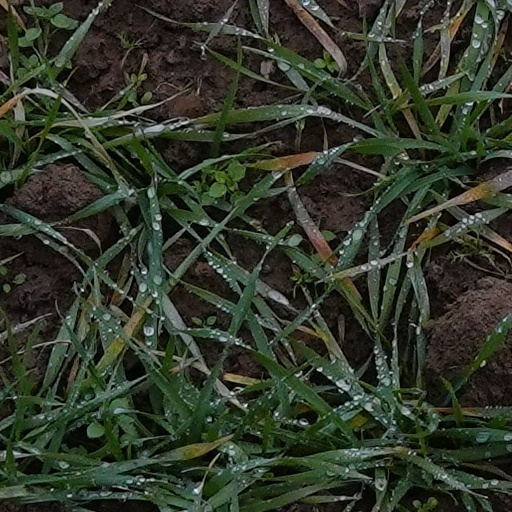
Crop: wheat